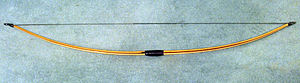
Langbue
En langbue der er strenget op.
En langbue er en lang kraftfuld bue, et simpelt våben, typisk lavet af takstræ, ca. 180 cm lang og med et D-formet tværsnit.